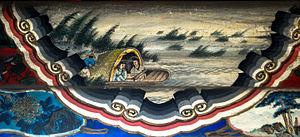
Fan Li est un homme d'état chinois, stratège et économiste de la période des Printemps et Automnes, aussi connu sous le nom de Qiyi Zipi et resté célèbre sous le nom de Tao Zhugong.